Theatre of Hate

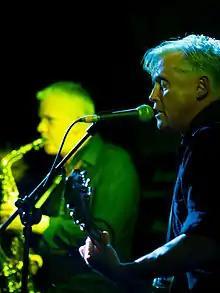
Theatre of Hate (2015)

Theatre of Hate are a British post-punk band formed in London, England, in 1980.